Missouria

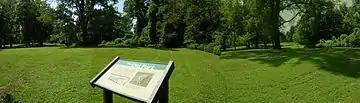
Remains of the Missouria Old Fort earthworks (1400–1752 CE) at Van Meter State Park

The tribe's oral history tells that they once lived north of the Great Lakes, where they were part of a larger tribe that included the Ho-Chunk, Iowa, and Otoe. They began migrating south in the 16th century.